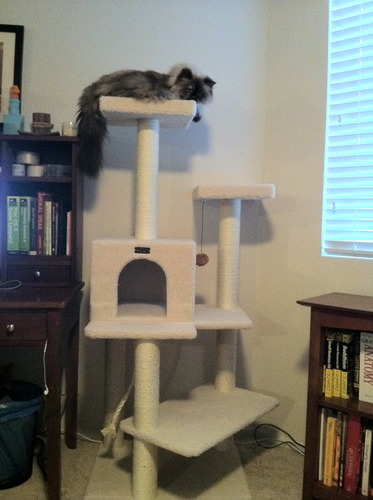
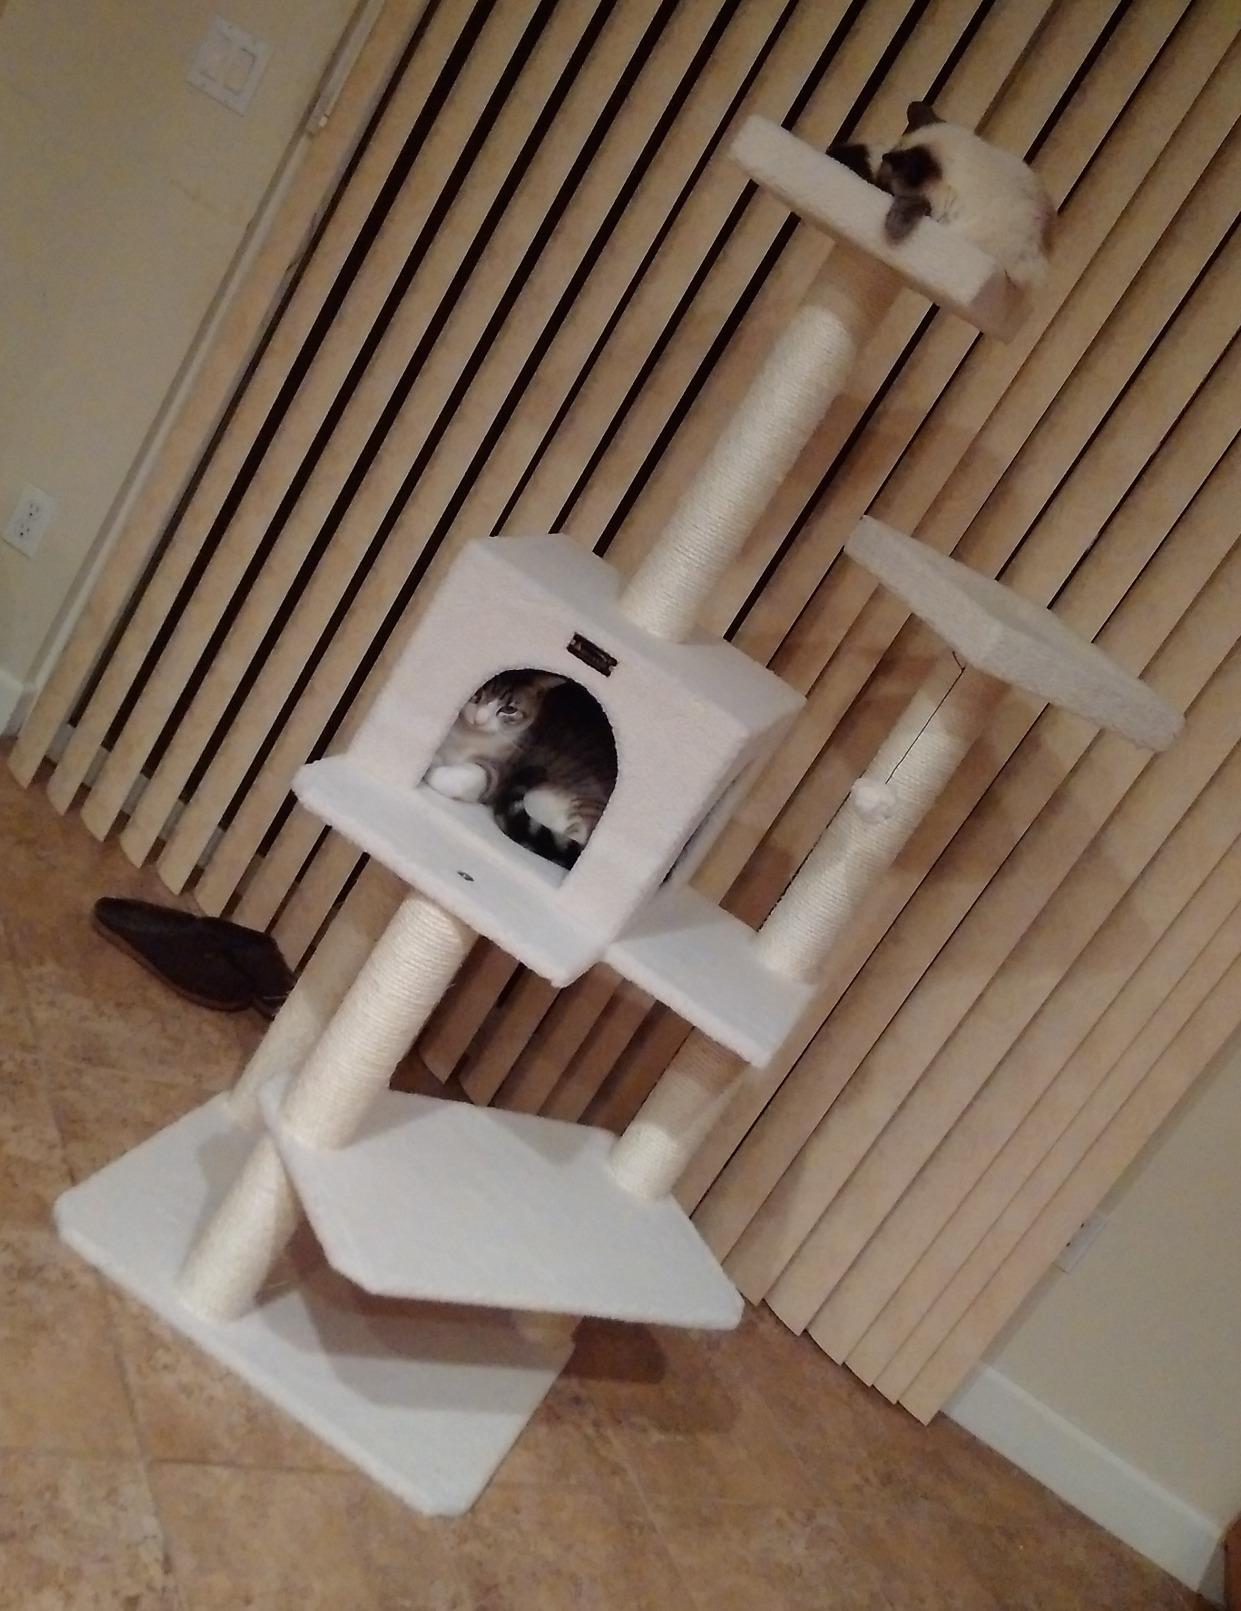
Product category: items_cat tree
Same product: yes